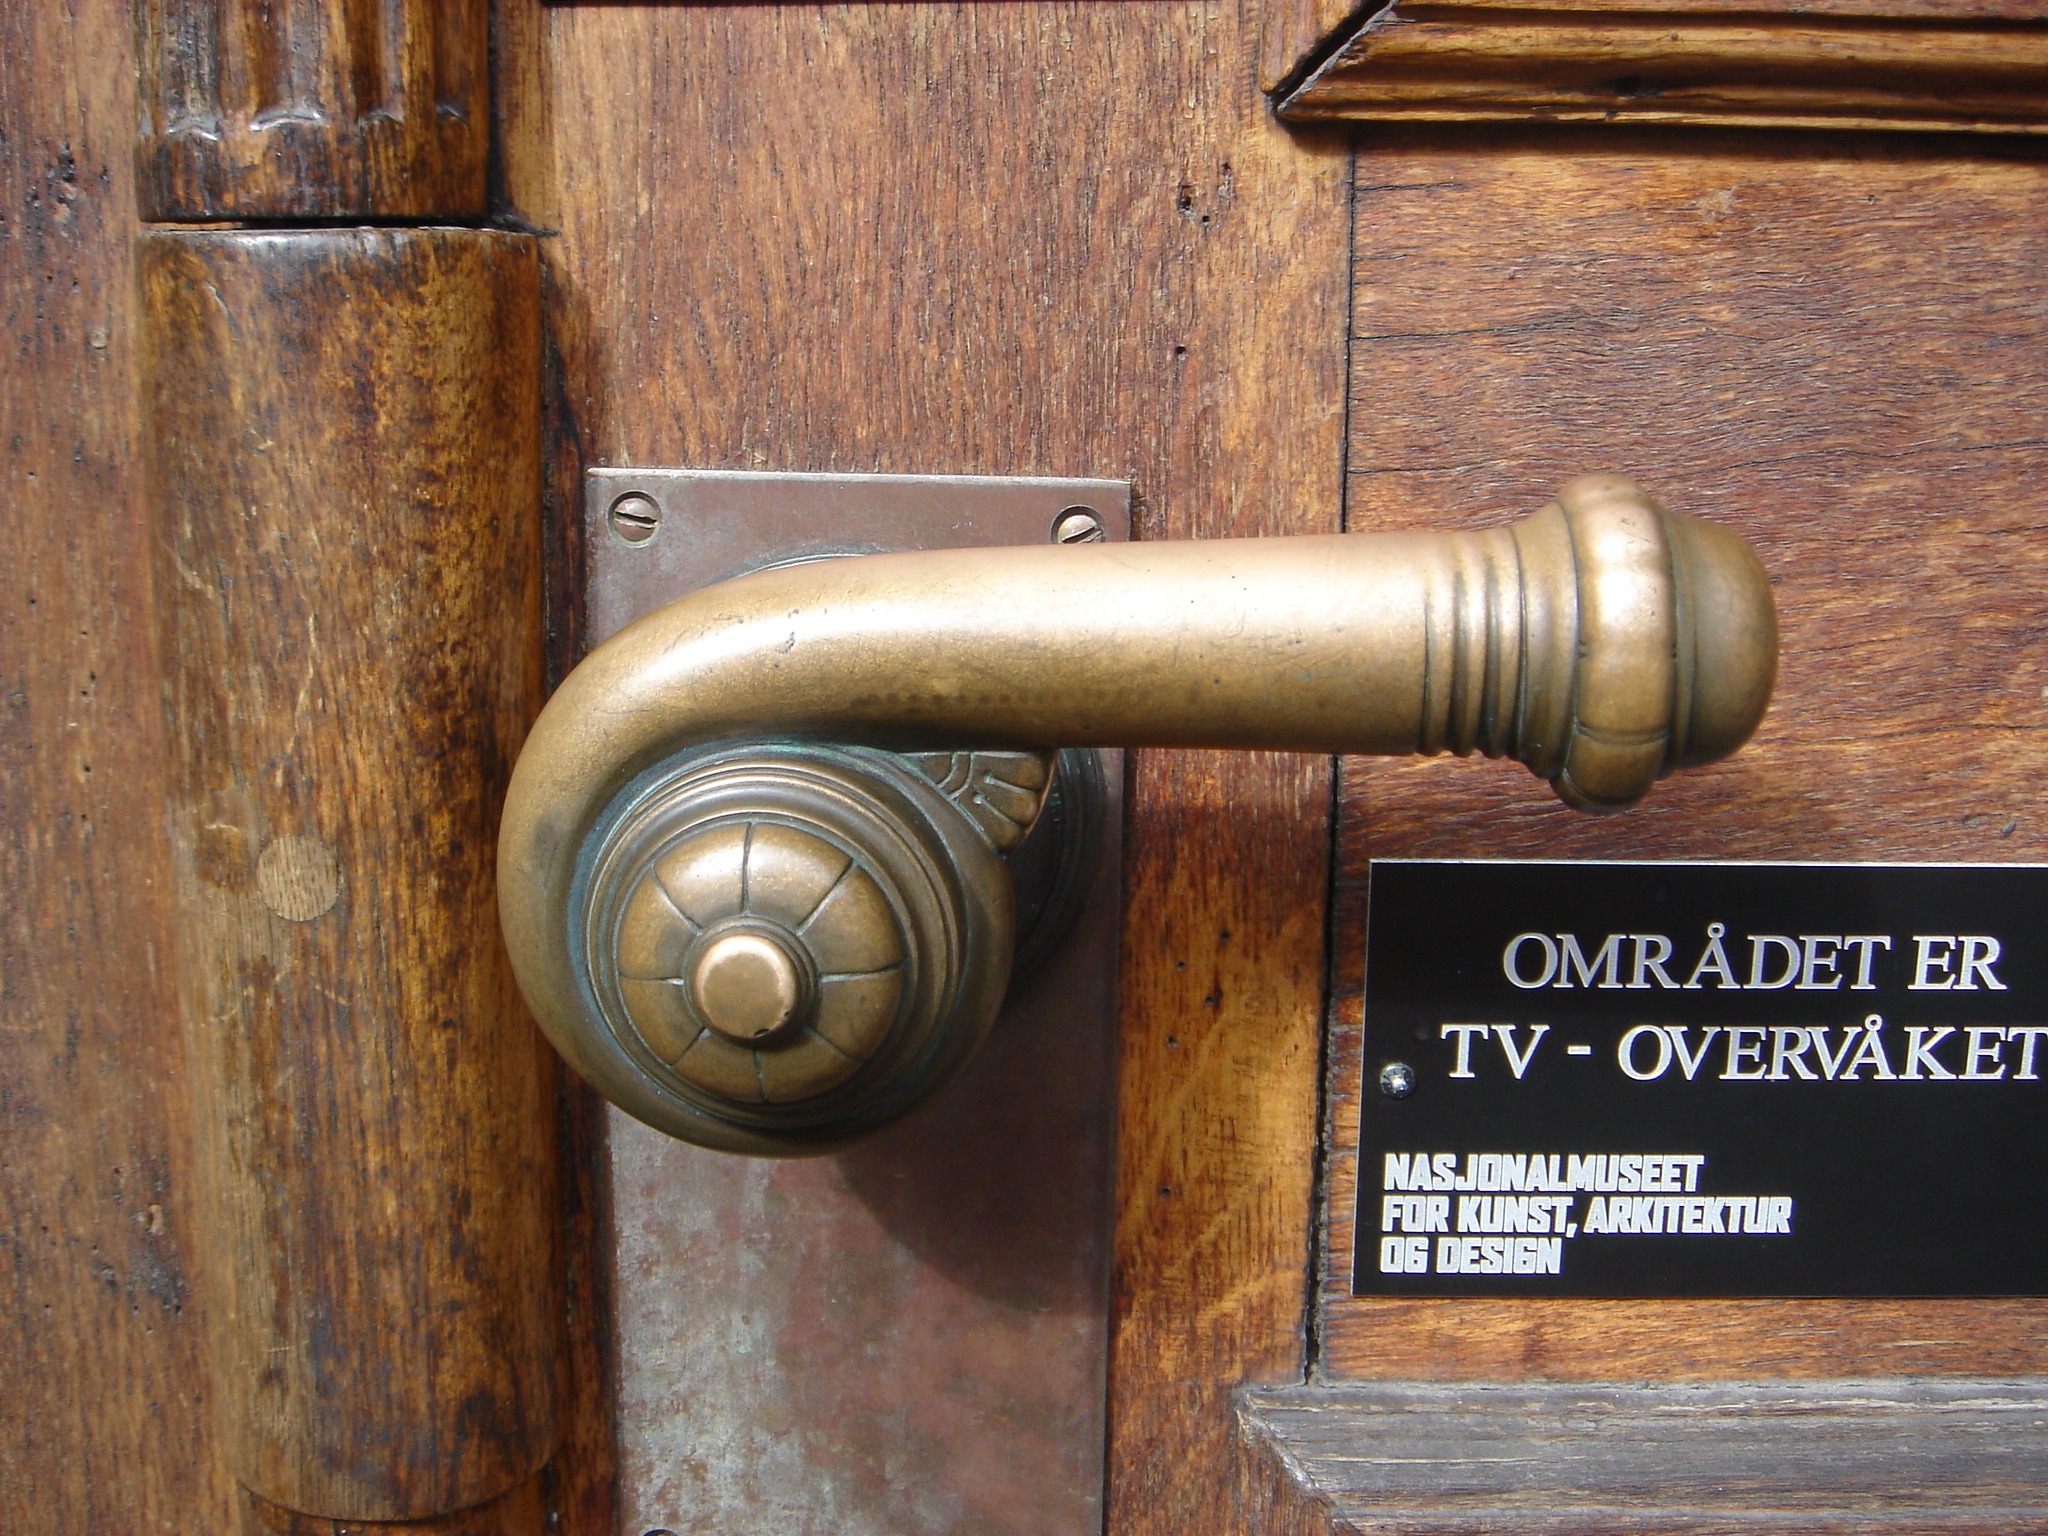
wood, metal, brass, knob, iron, door handle, crank, passepartout, man made object, plumbing fixture